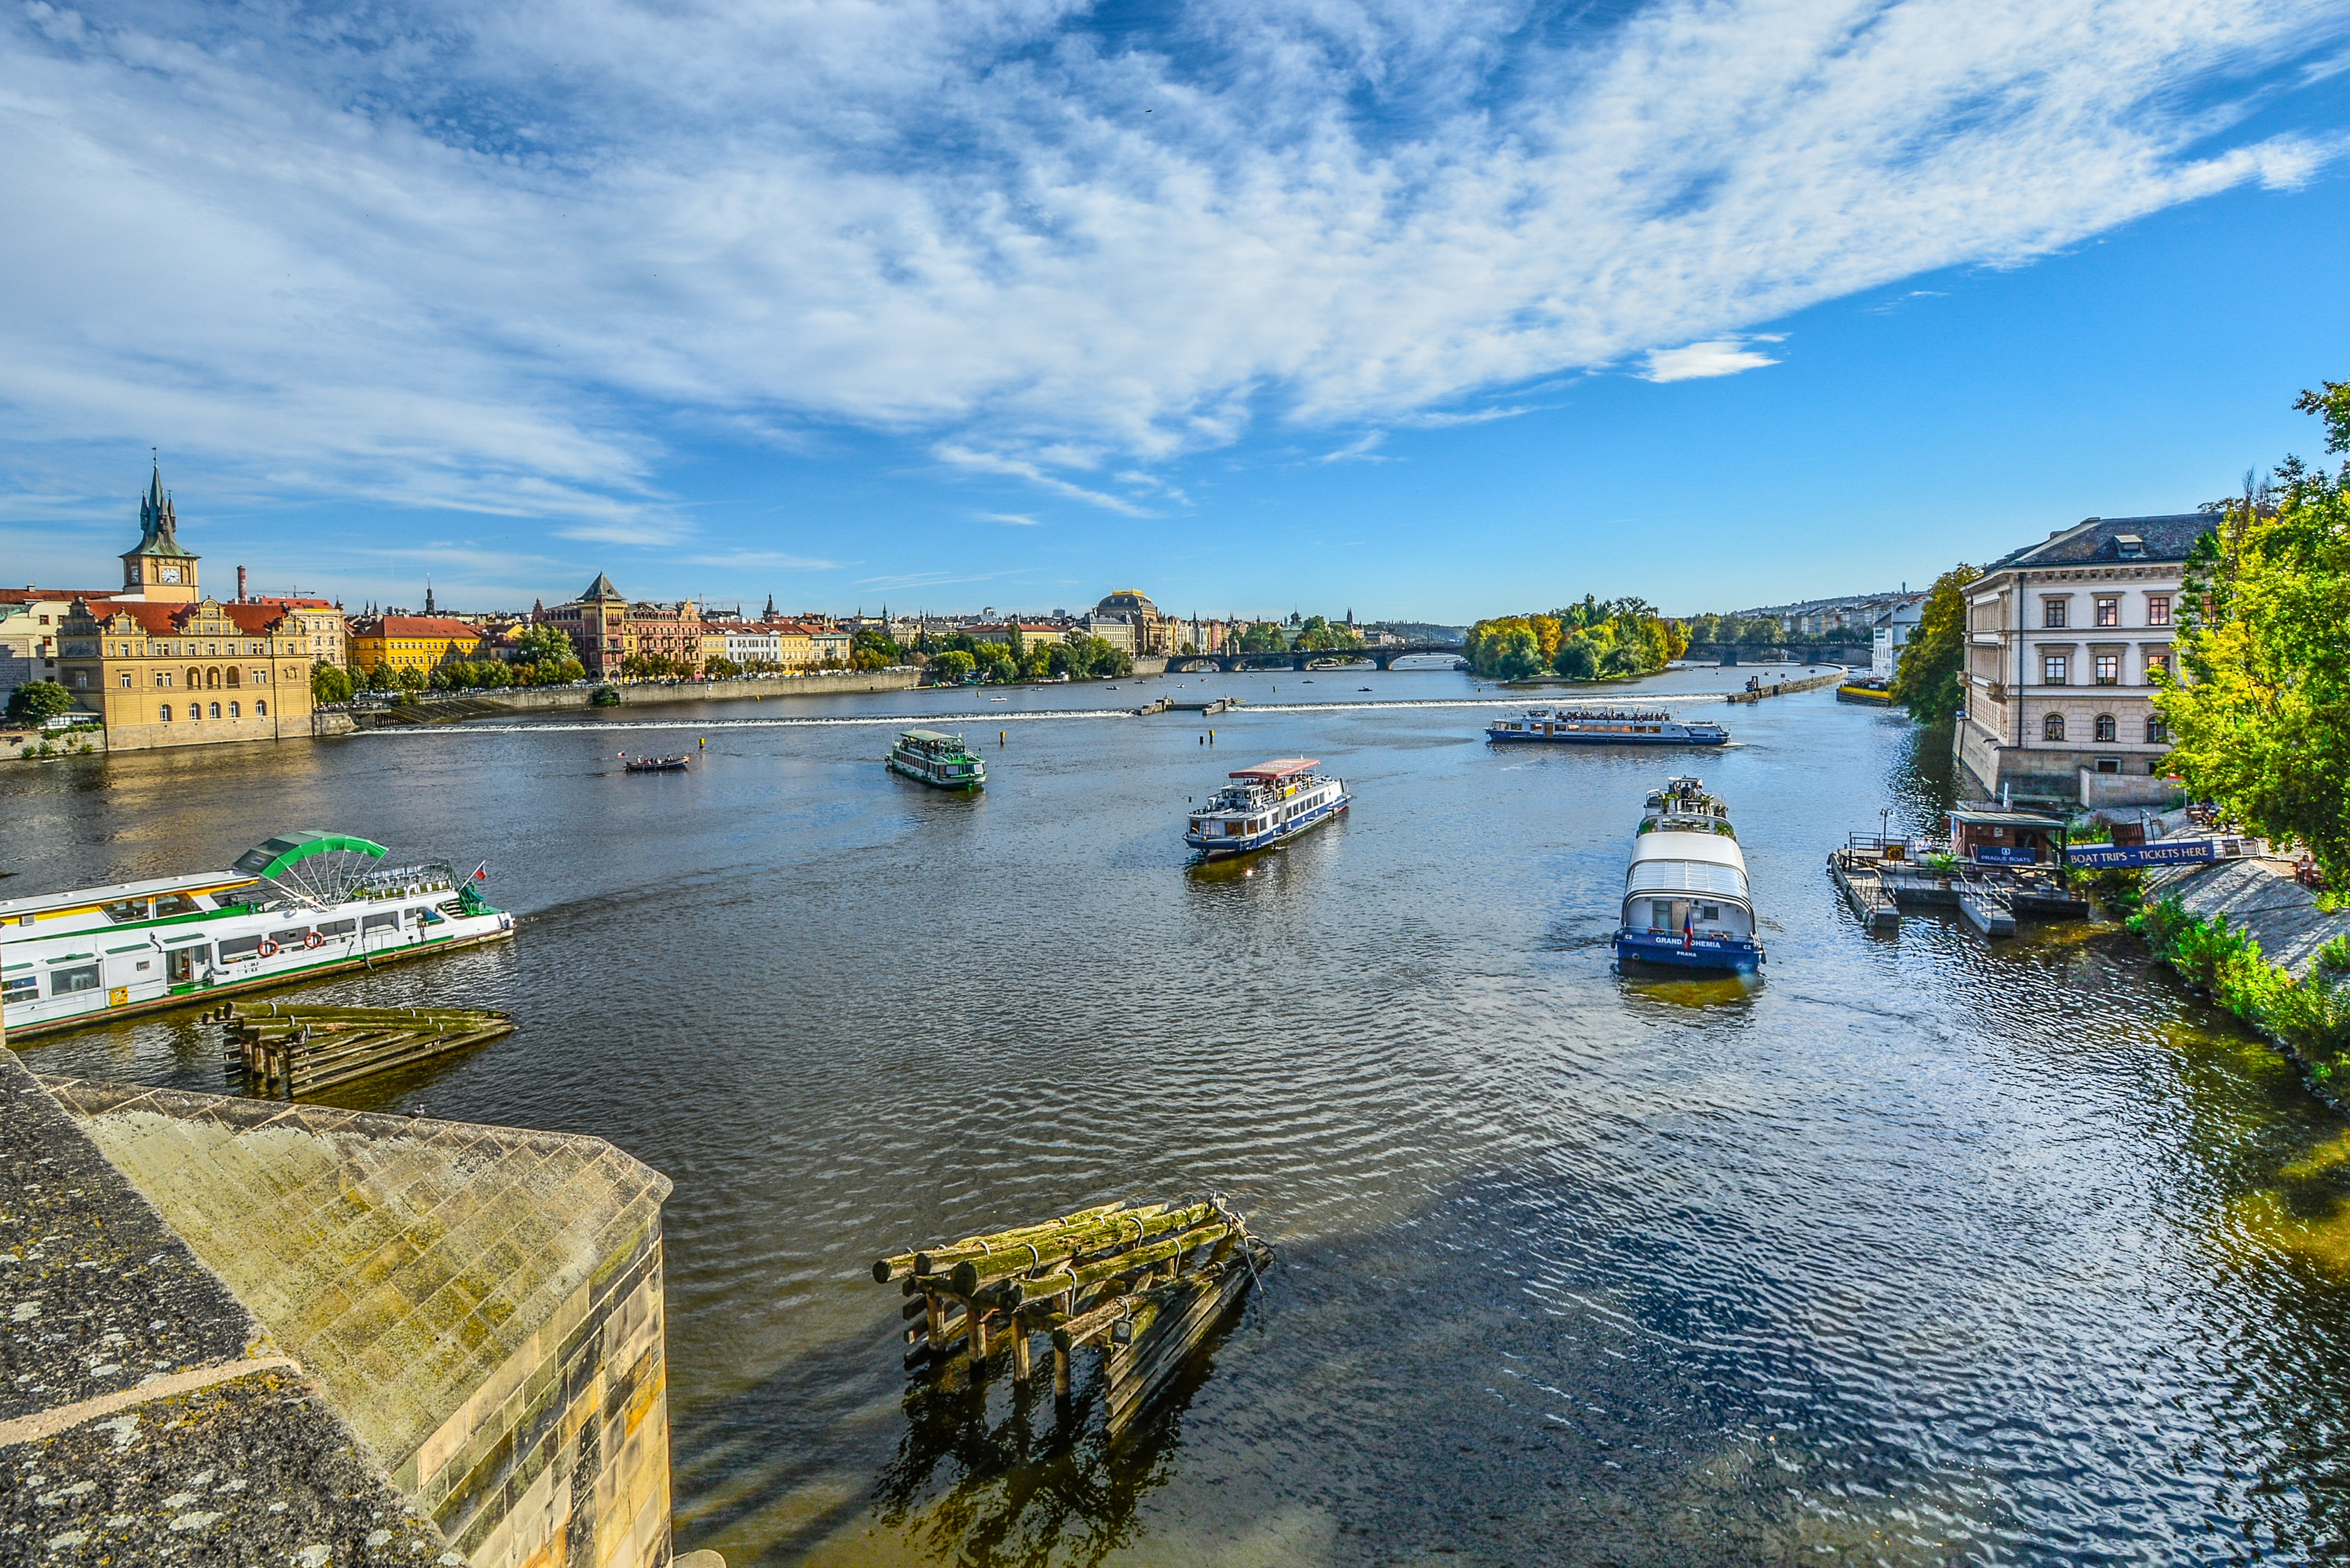
landscape, sea, coast, tree, water, cloud, plant, sky, boat, bridge, lake, city, river, canal, cityscape, evening, reflection, scenic, bay, harbor, church, prague, reservoir, tourism, waterway, body of water, medieval, bank, boats, channel, loch, vltava, watercourse, real estate, lake district